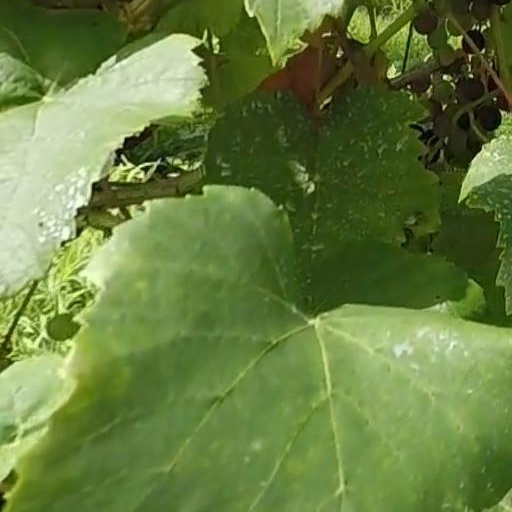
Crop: grape